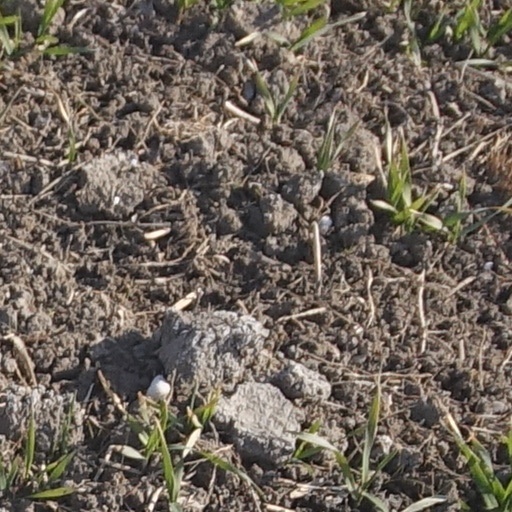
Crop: wheat